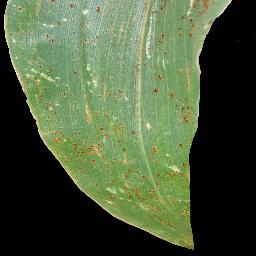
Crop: corn
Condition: (maize)_common_rust